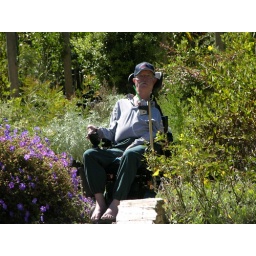
Michael speeds along the pathways in his power chair approaching the stone bridge.